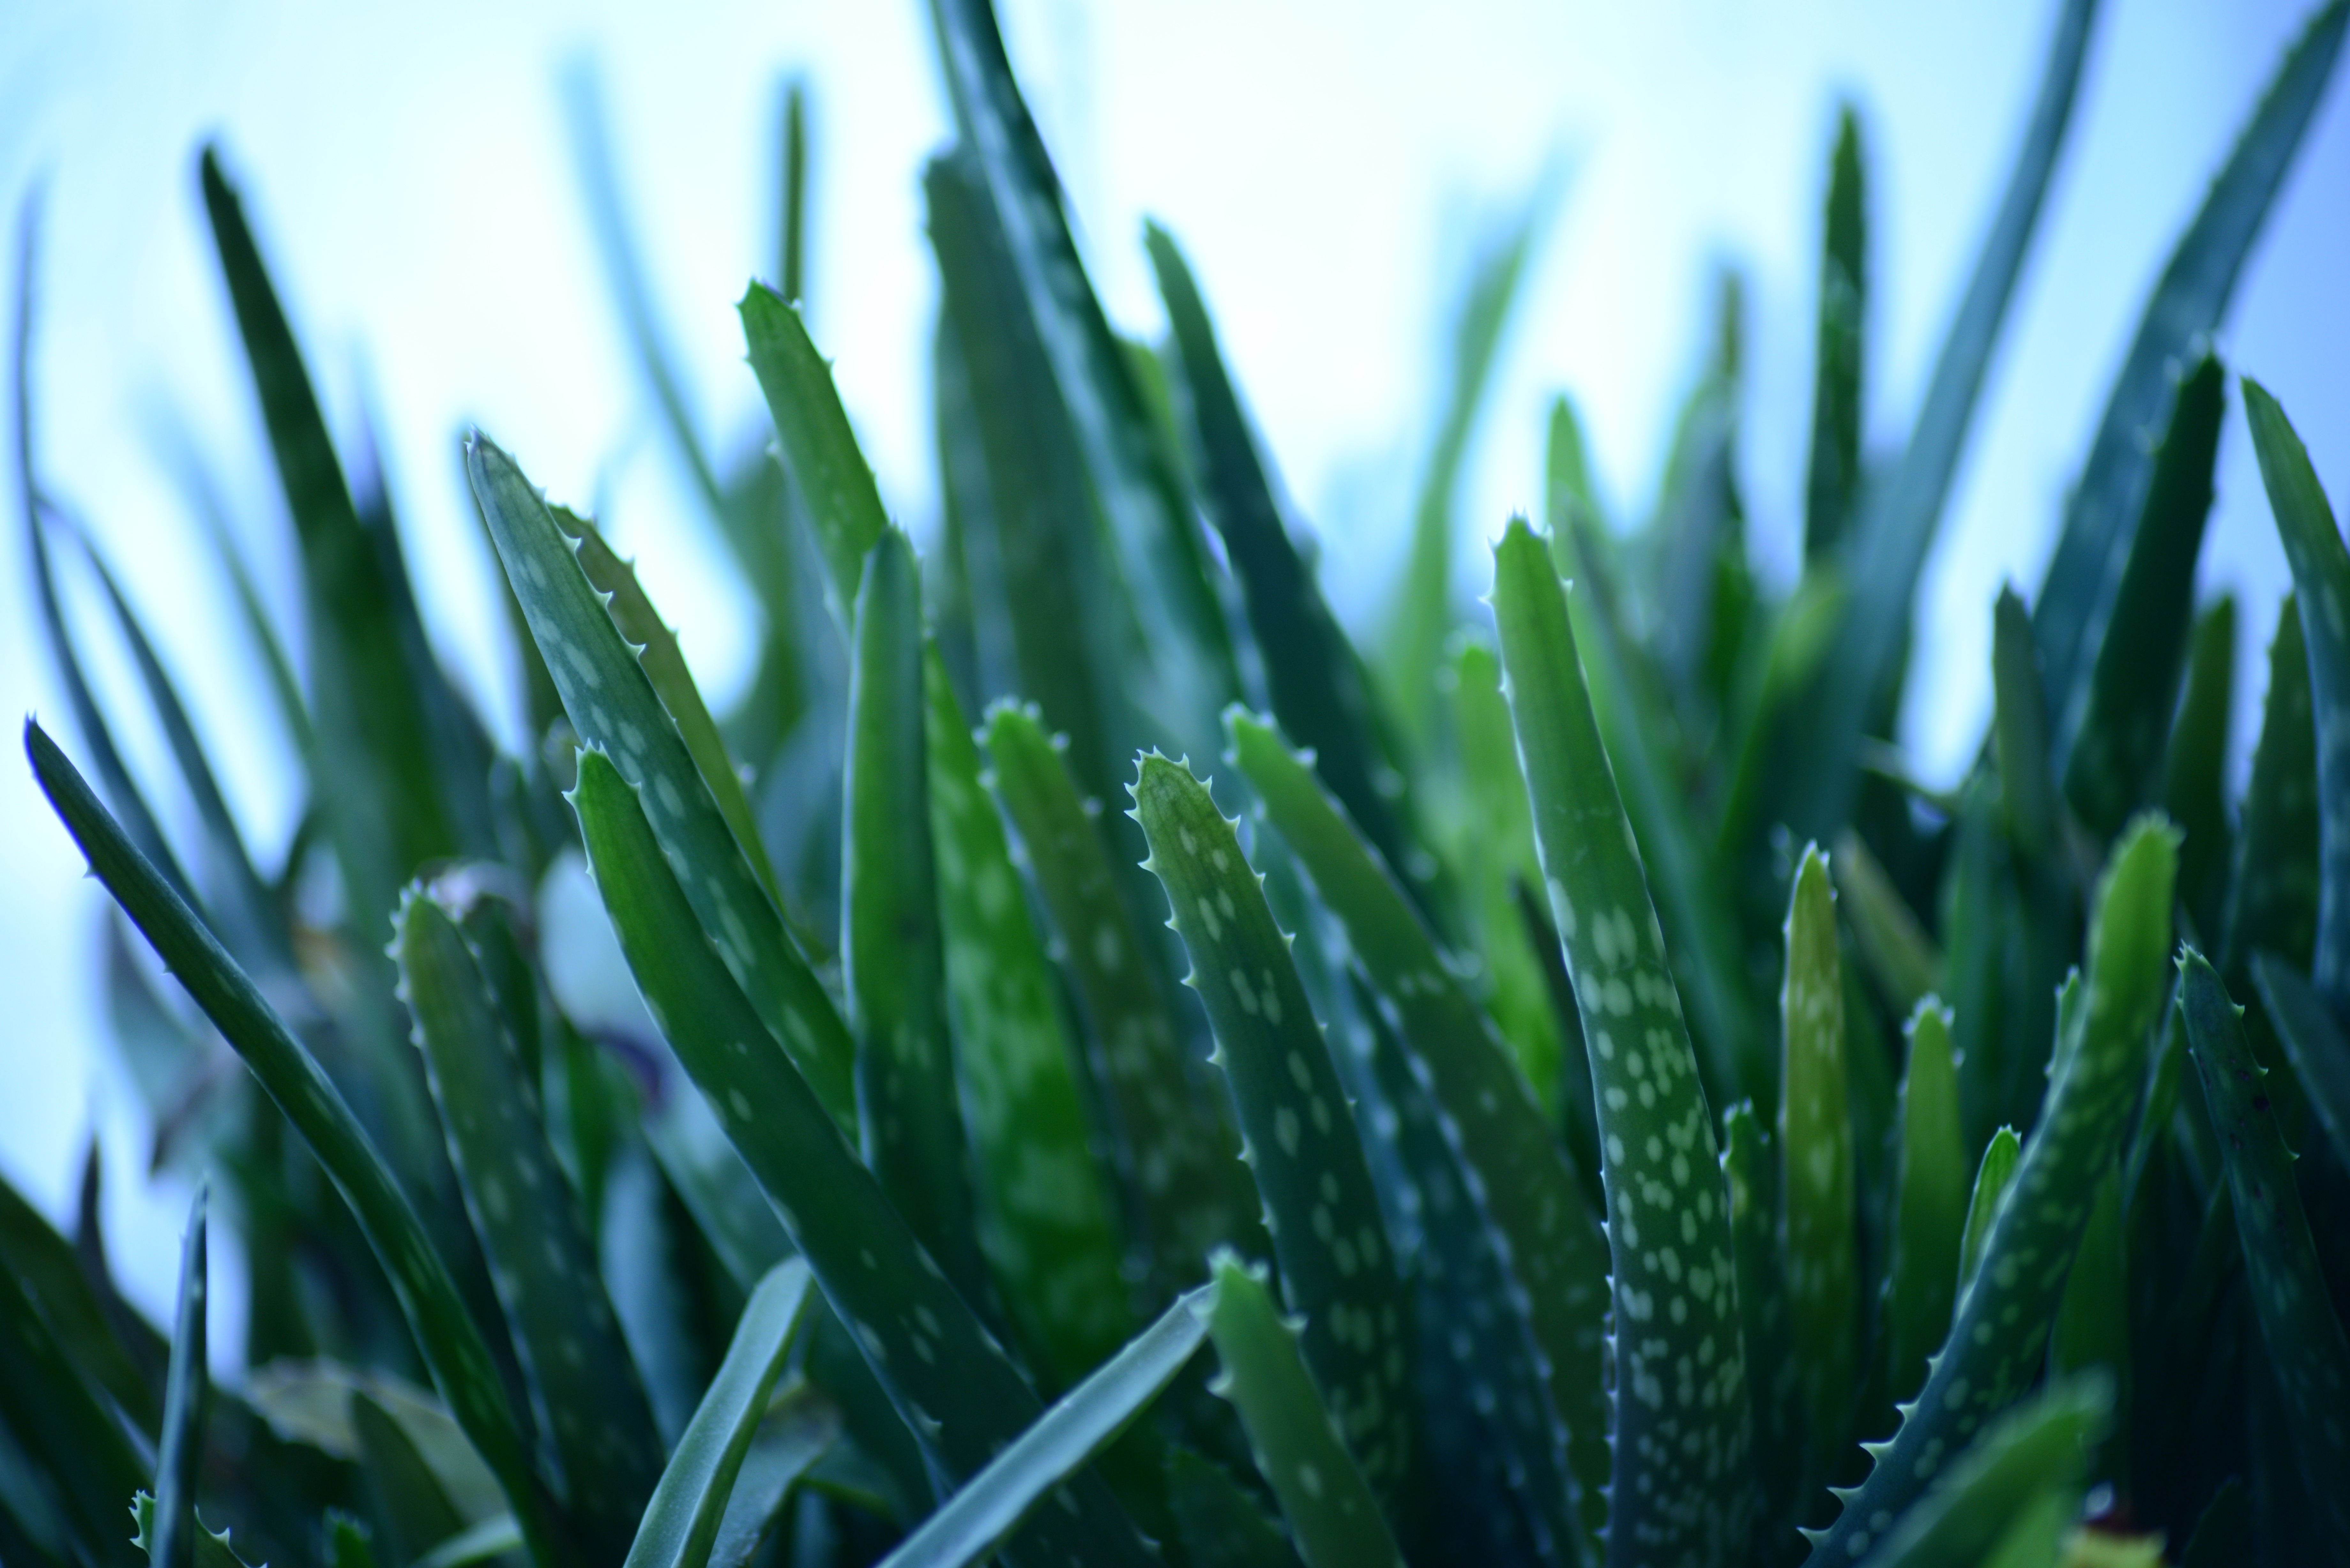
grass, branch, plant, lawn, sunlight, leaf, flower, green, botany, succulent, flora, close up, aloe, macro photography, green leaves, flowering plant, aloe vera, grass family, plant stem, land plant, arecales, aloe barbadensis, lily of the desert, desert lily, healing plant, burn heal, elephant's gall